Gecarcinus quadratus

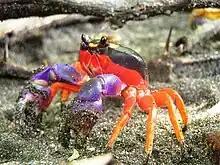
"Gecarcinus quadratus" in Panama

The carapace of "G. quadratus" may reach a length of . It has a pair of largely purple claws, red-orange legs, and an almost entirely black carapace with a pair of yellow, orange, purple or reddish spots behind the eyes, and an additional pair of whitish spots on the central-lower carapace.